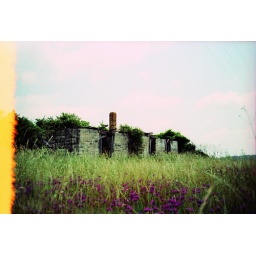
Overgrown building in a clover field